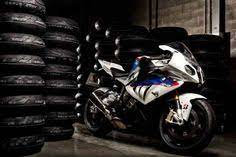
Vehicle type: Motorcycles